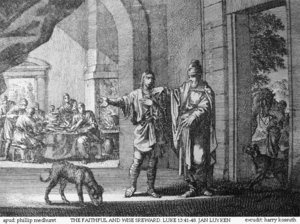
Le Maître de maison est une parabole de l'Évangile selon Marc. Jésus-Christ dit qu'il faut veiller en priant en attendant le jour du jugement dernier.
L’Économe fidèle et avisé est une parabole de l'Évangile de Jésus Christ selon saint Luc, que l'on retrouve aussi chez saint Matthieu. Elle est l'image de la confiance rendue, du respect, de la fidélité et de la prudence. Par ces valeurs éthiques, elle se rapproche des vertus cardinales et des vertus théologales.